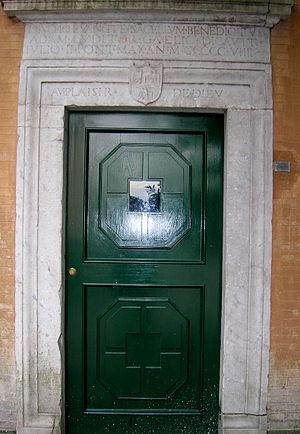
Porte de l'oratoire San Giovanni in Oleo, avec le motto 'Au plaisir de Dieu'
L'église San Giovanni a Porta Latina est une église-basilique située près de la porta Latina sur la via Latina dans le rione de Celio à Rome. Elle fut construite à partir du Vᵉ siècle et dédié à saint Jean.